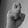
ASL letter: X